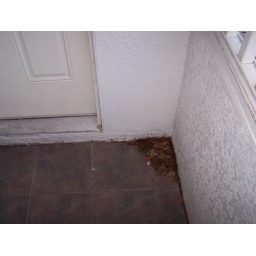
Shot 3 of floor of Balcony. The water damage might be a little more noticeable in this one.